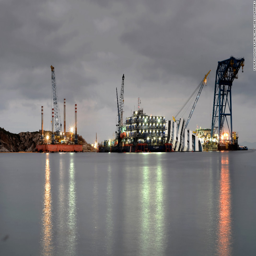
cranes and floating decks surrounding the ship light up the dusk on wednesday .